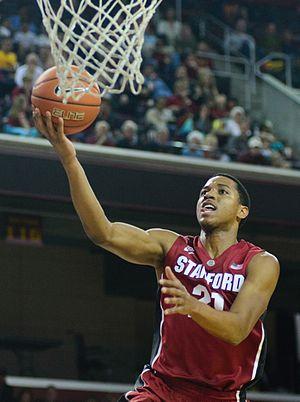
Anthony LeJohn Brown, né le 10 octobre 1992 à Bellflower, Californie, est un joueur américain de basket-ball. Il évolue aux postes d'arrière et ailier au sein des Metropolitans 92